Gardenvale

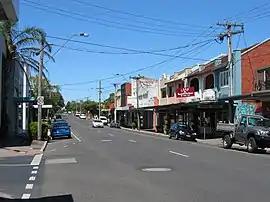
Shopping strip on Gardenvale Road, Gardenvale, Victoria.

Gardenvale is a suburb in Melbourne, Victoria, Australia, south-east of Melbourne's Central Business District, located within the City of Glen Eira local government area. Gardenvale recorded a population of 1,019 at the 2021 census.